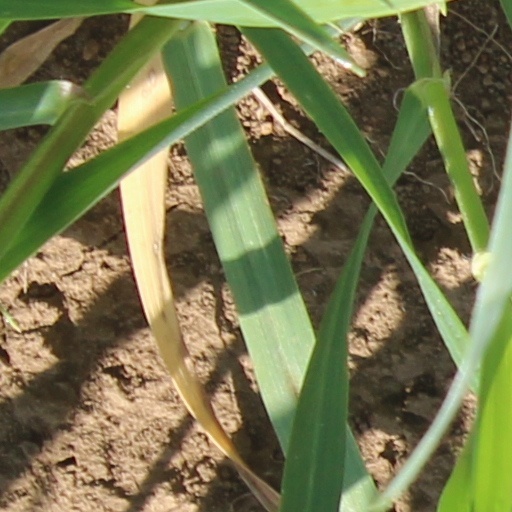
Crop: wheat